John Alcock (organist)

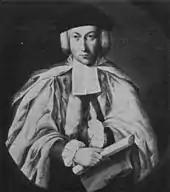
John Alcock

John Alcock (11 April 1715, London – 23 February 1806) was an English organist and composer. He wrote instrumental music, glees and much church music.